Gaudiya Mission

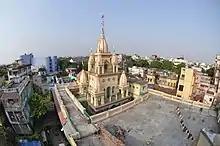
Sri Gaudiya Math, Bagbazar, Kolkata

The Gaudiya Mission is a Gaudiya Vaishnava monastic and missionary organization. The organisation has been registered since March 1940 in Kolkata (formerly Calcutta) under the supervision of the then acharya, Ananta Vasudev ( Srila Acharyadev), later known as Bhakti Prasad Puri Maharaj (25 Aug 1895—8 March 1958).